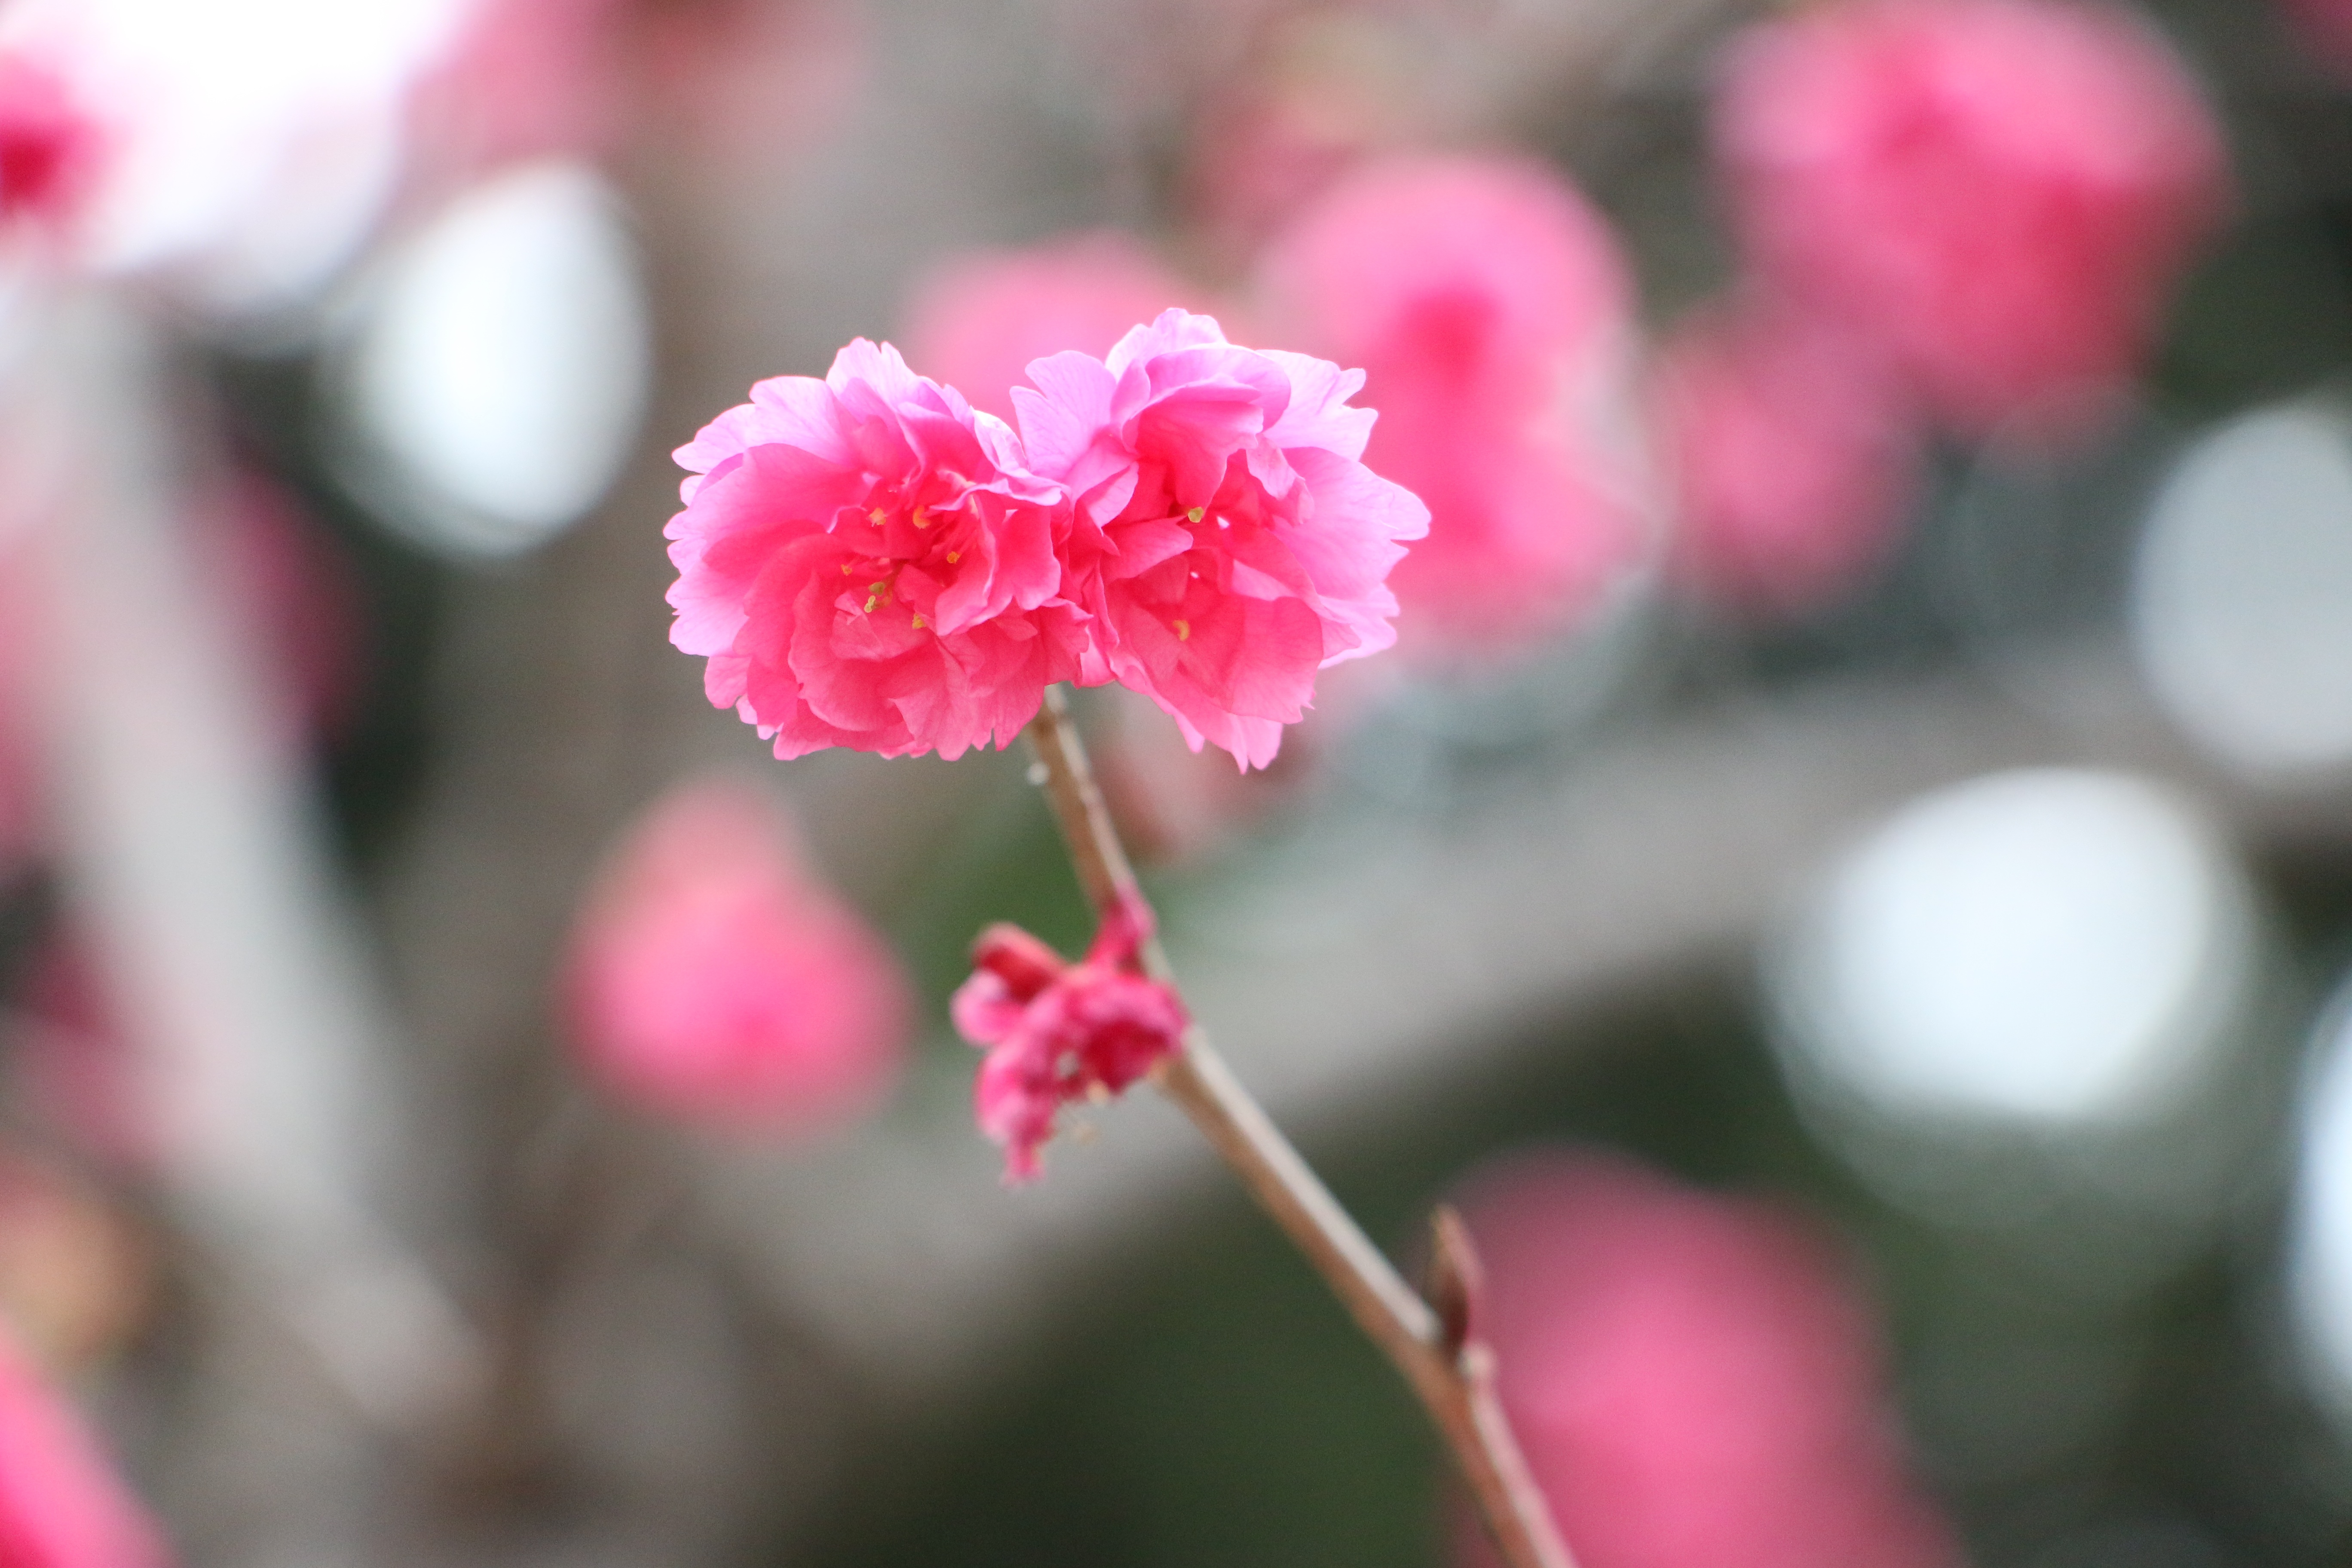
blossom, plant, fruit, flower, petal, food, red, produce, pink, flora, shrub, macro photography, flowering plant, cherry blossoms, land plant, chung cheng age read don flowers, chung cheng age reading hall